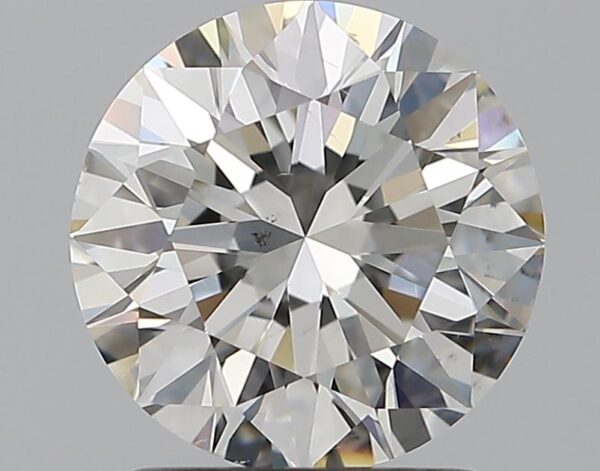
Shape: round
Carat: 1.7
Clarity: VS2
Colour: H
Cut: EX
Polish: EX
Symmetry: EX
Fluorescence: N
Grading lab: GIA
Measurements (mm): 7.53 x 7.58 x 4.77